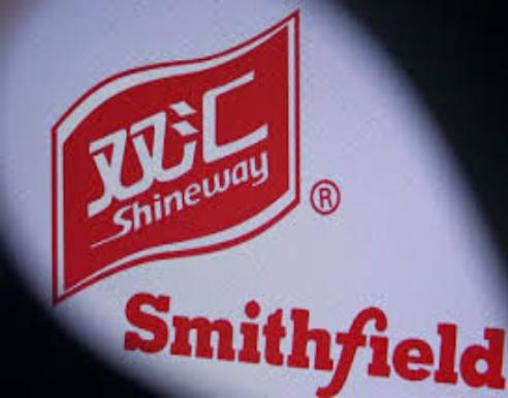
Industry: Food